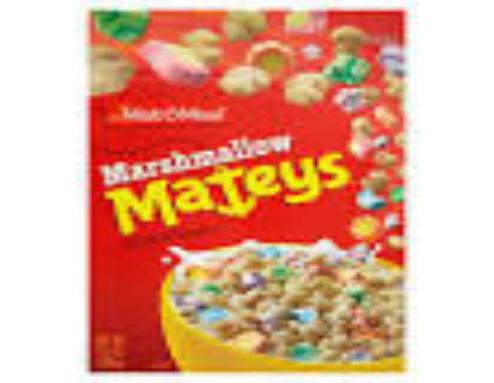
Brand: marshmallow mateys
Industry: Food